Scarborough Shoal

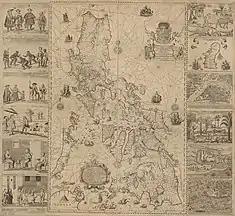
The 1734 Velarde map shows Galit, Panacot, Lumbay, Los Bajos de Paragua, as well as Borney. The map was one of the key evidences in the "Philippines v. China" PCA case against China's so-called nine-dash line claims.

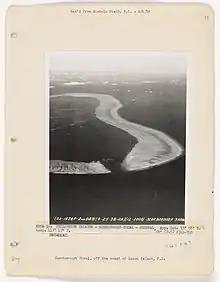
Aerial view of Scarborough Shoal (1938)

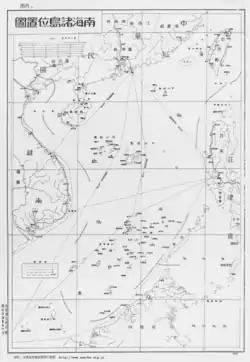
Map depicting the ROC and PRC's territorial claims in South China Sea, with Scarborough Shoal depicted within the nine-dash line of 1947.

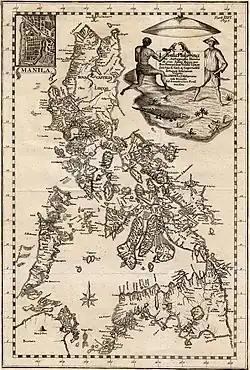
A 1774 reproduction of the 1734 map of the Philippine Islands showing Galit, Panacot, and Lumbay. In contrast, China and Taiwan's claims are backed by a map with eleven dashed lines dated 1947.

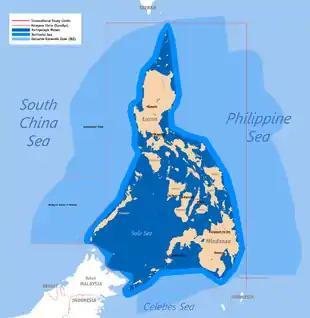
Map showing territory claimed by the Philippines, including internal waters, territorial sea, international treaty limits and exclusive economic zone.

Scarborough Shoal is named in English after a British civilian merchant ship, the "Scarborough" which grounded on the feature on 12 September 1748.